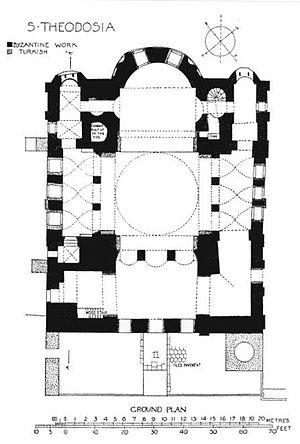
La mosquée Gül, est une ancienne église grecque orthodoxe convertie en mosquée après la conquête ottomane. Située dans le quartier Fatih d’Istanbul, on l’associe soit avec l’église dédiée à Sainte Théodosie soit avec l’église du Monastère du Christ Evergète. Sur le plan architectural, elle est avec la mosquée Eski Imaret et l’église-mosquée de Vefa l’une des plus importantes églises byzantines à plan centré de l’ancienne Constantinople.